Potsdam

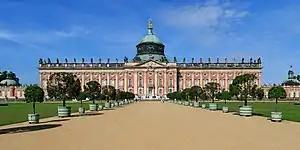
New Palace today

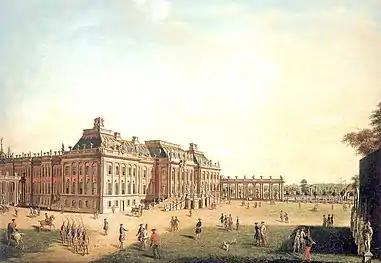
Stadtschloss Potsdam in 1773

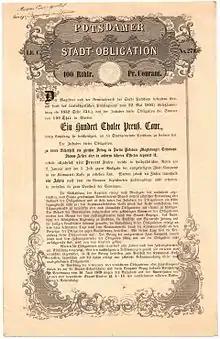
Bond of Potsdam, issued 22 May 1852

The area around Potsdam shows signs of occupancy since the Bronze Age and was part of "Magna Germania" as described by Tacitus. After the great migrations of the Germanic peoples, Slavs moved in and Potsdam was probably founded after the 7th century as a settlement of the Hevelli tribe centred on a castle. It was first mentioned in a document in 993 as "Poztupimi", when Emperor Otto III gifted the territory to the Quedlinburg Abbey, then led by his aunt Matilda. By 1317, it was mentioned as a small town. It gained its town charter in 1345. In 1573, it was still a small market town of 2,000 inhabitants.